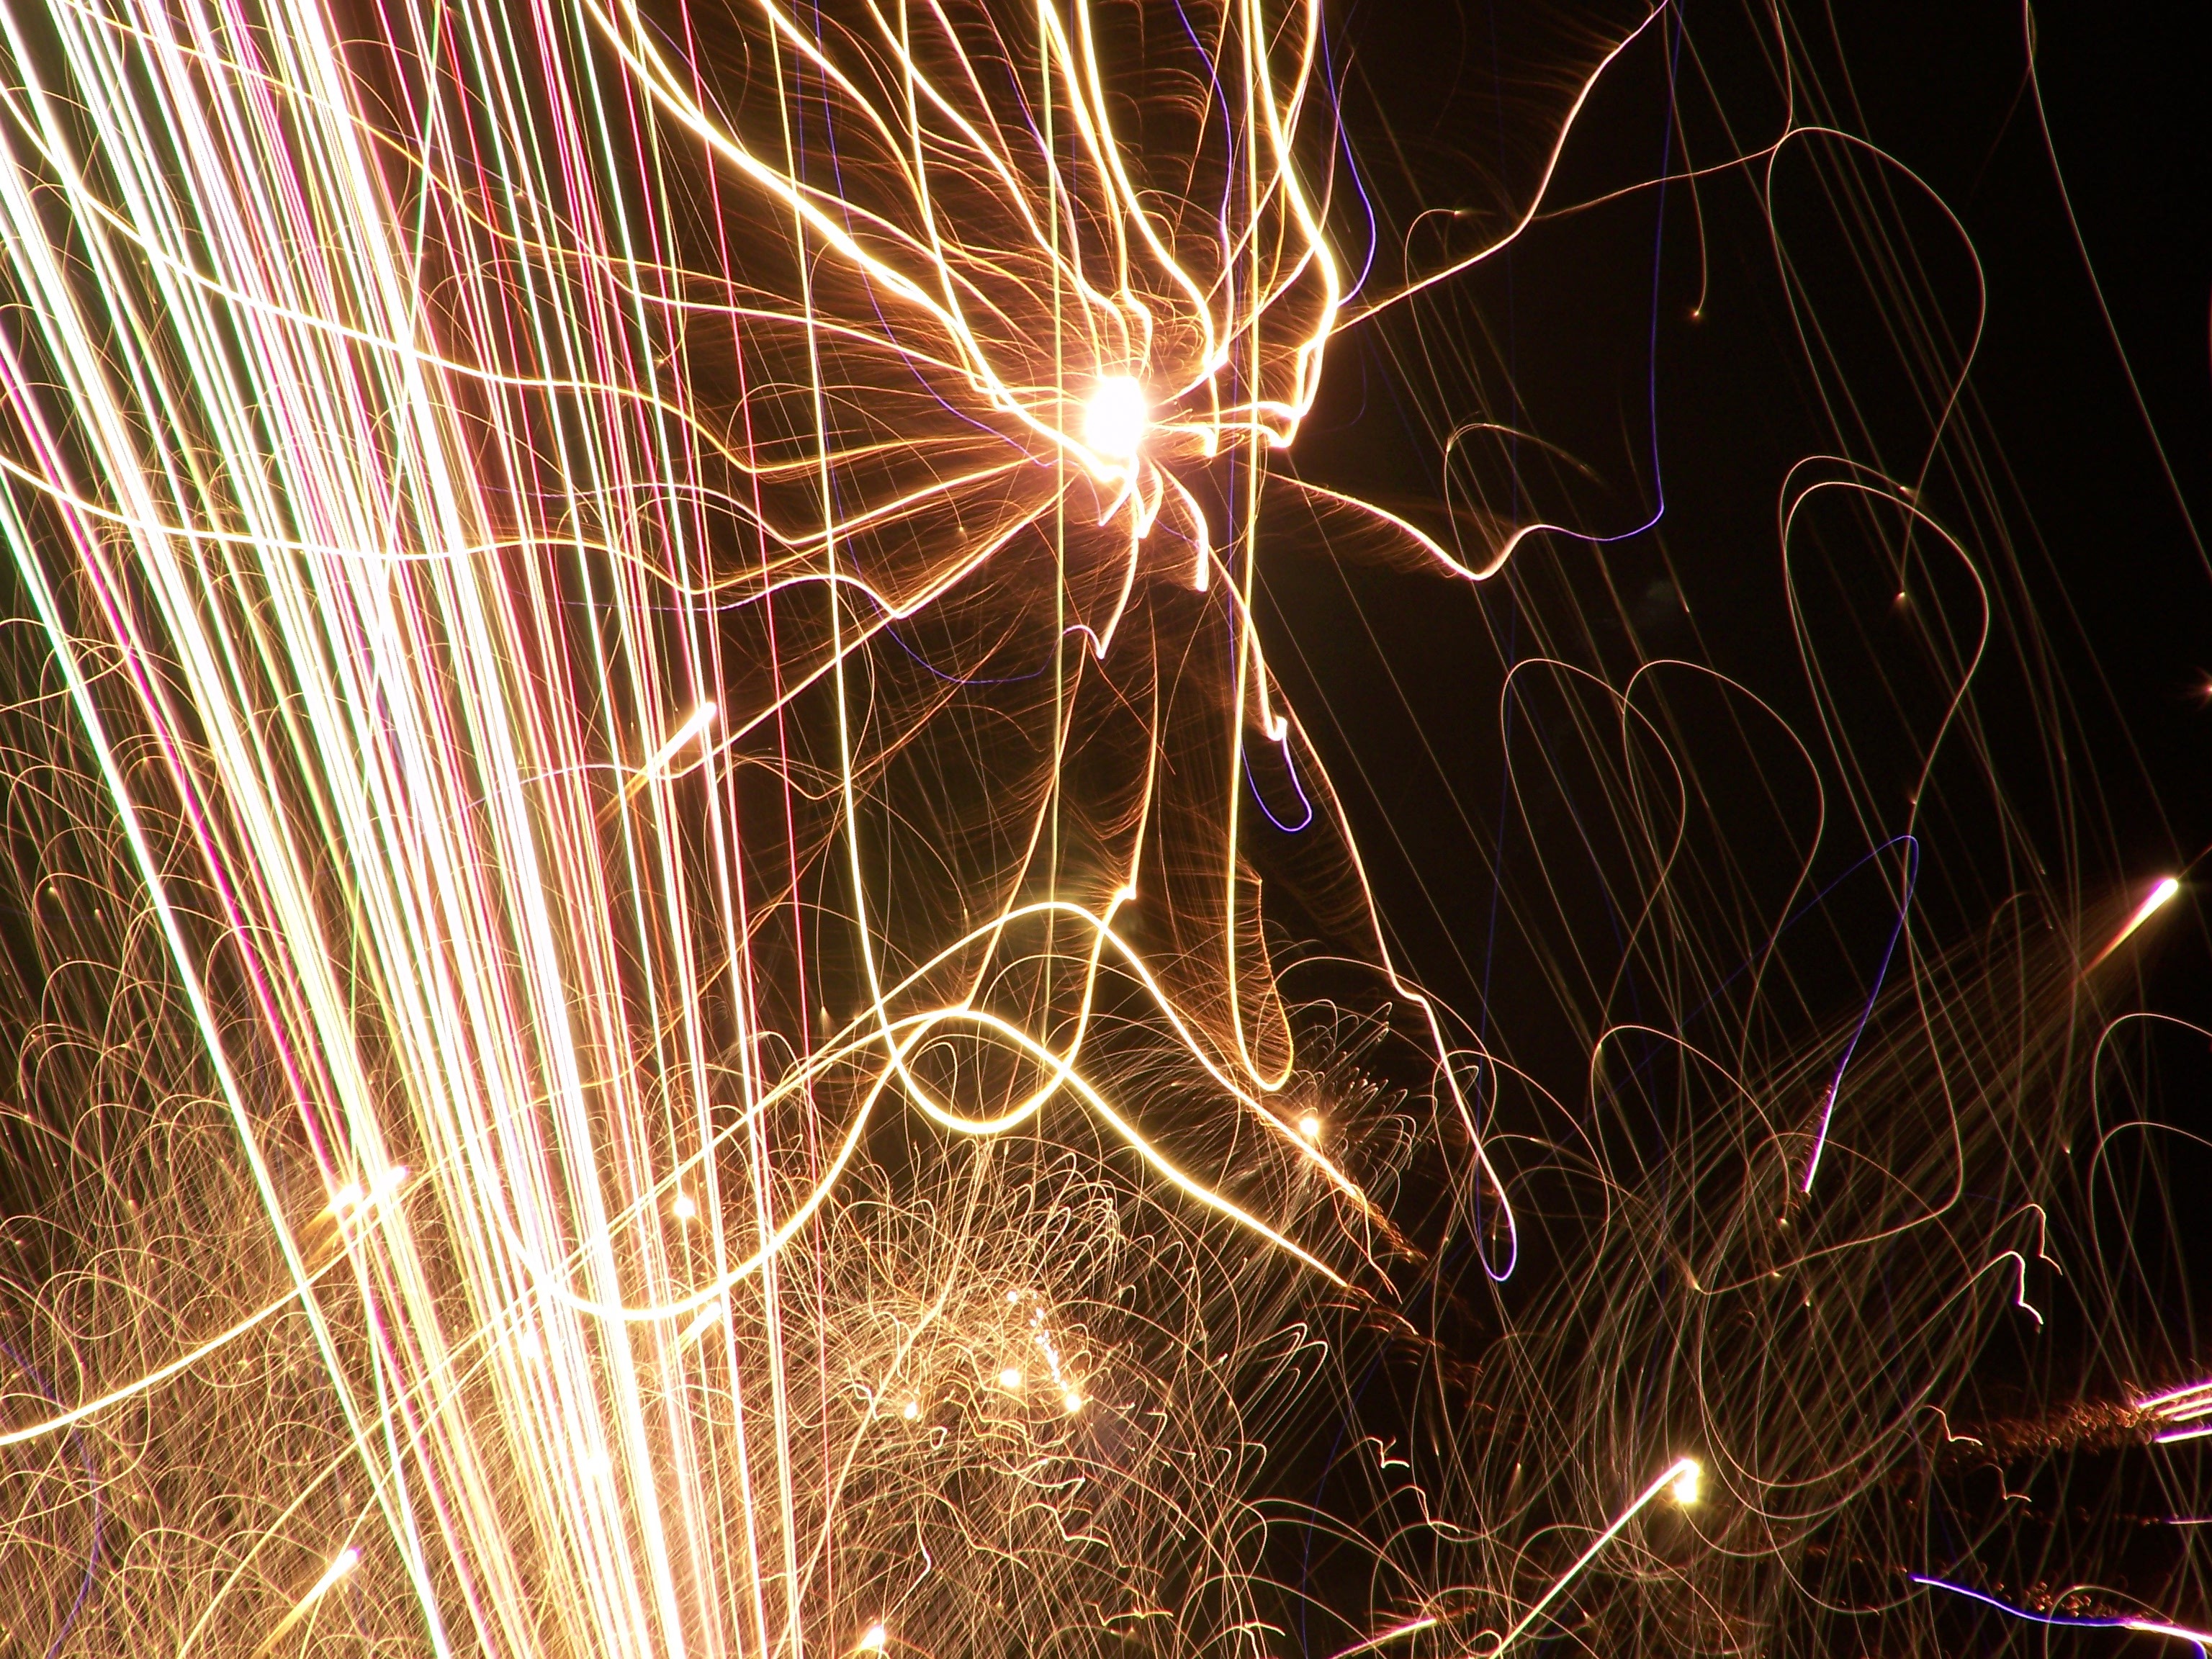
light, night, dark, recreation, sparkler, firework, bonfire, celebrate, thanksgiving, fireworks, event, outdoor recreation